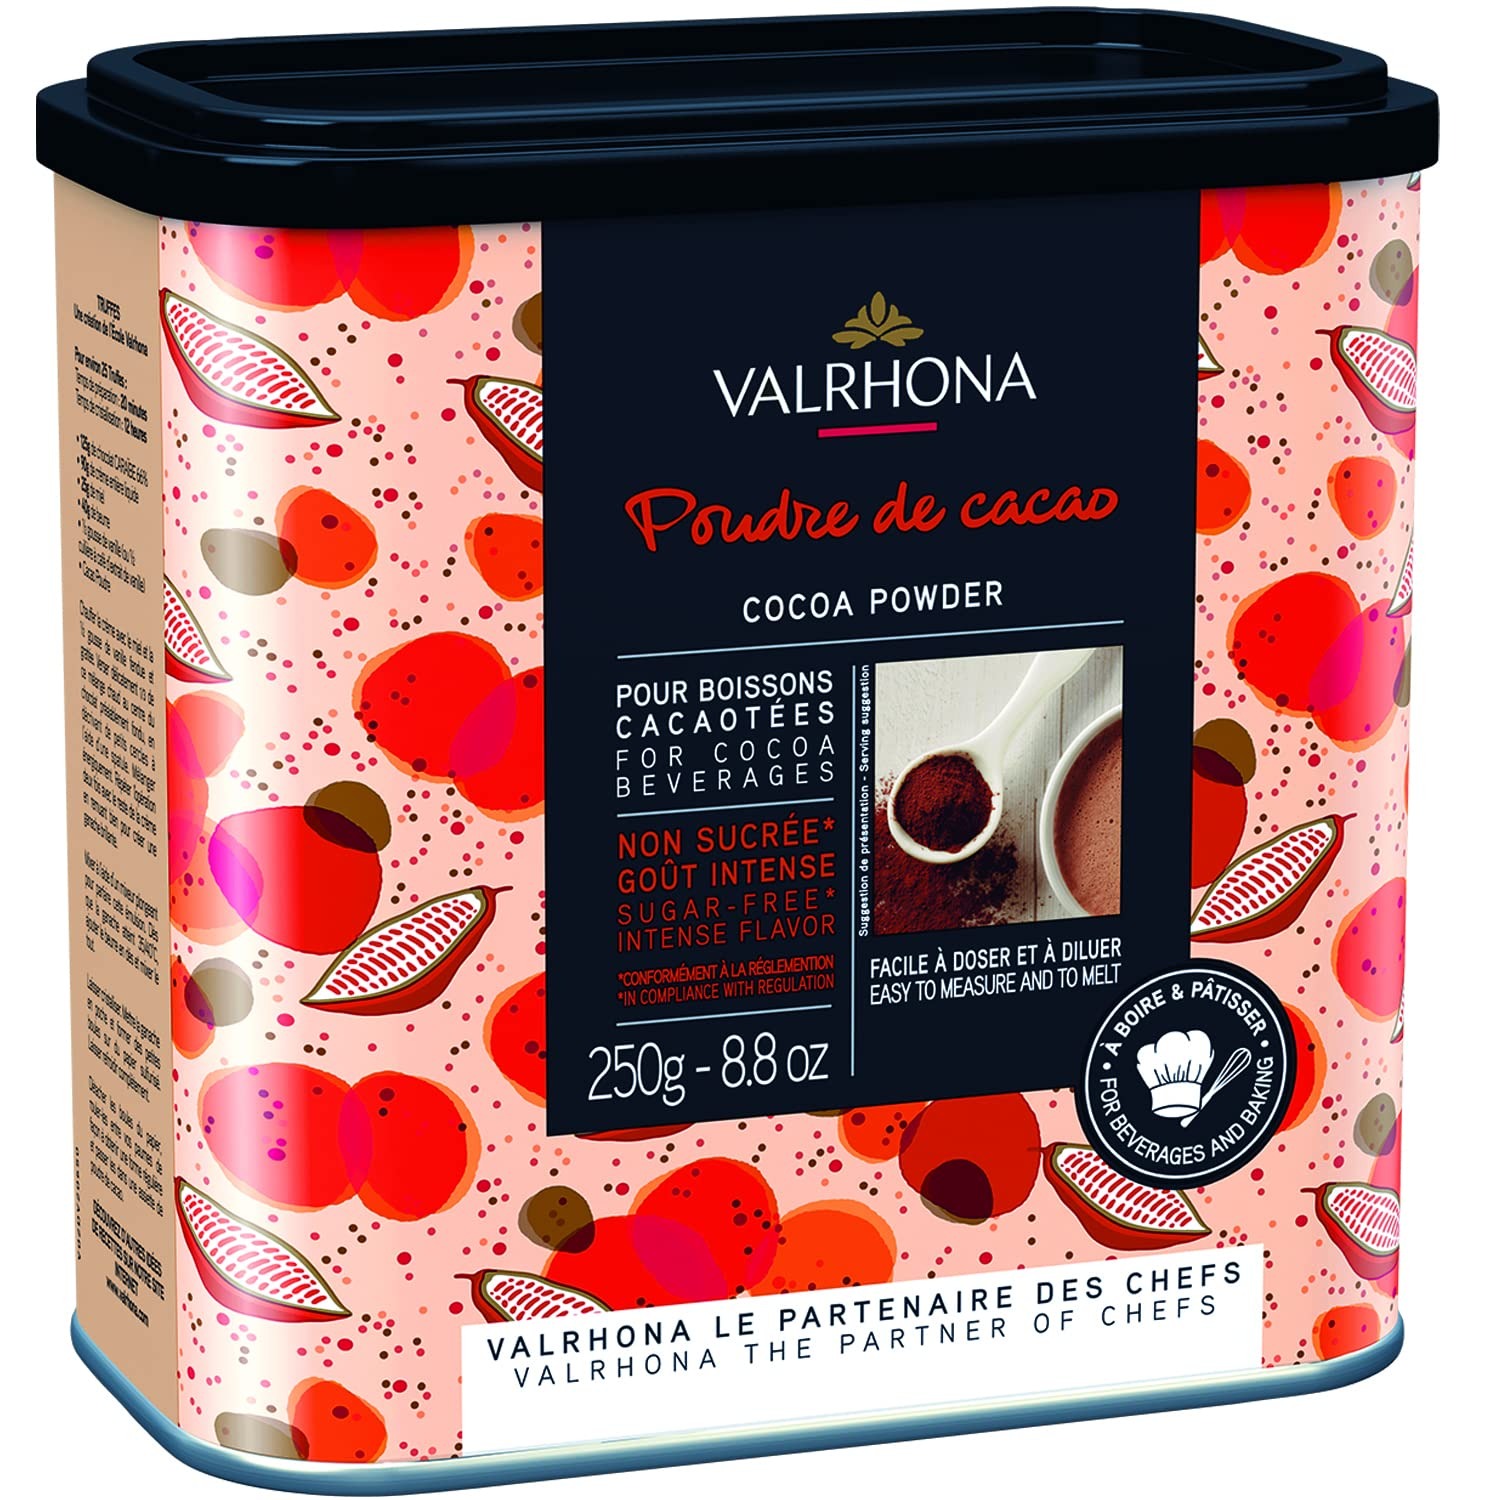
Item Name: Valrhona Dutch Processed French Cocoa Powder. Chef’s Choice Cocoa Powder. Warm, Red Color, Pure, Dark, Intense Flavor. Poudre de Cacao. Great for Desserts and Hot Chocolate. Kosher. 250g (Pack of 1)
Bullet Point 1: ULTIMATE VALRHONA DUTCH PROCESS COCOA POWDER is Perfect for All Baking Applications and Hot Chocolate Making. Makes the Richest Dark Chocolate Cakes and Brownies.
Bullet Point 2: PURE AND INTENSE Cocoa Powder, Sugar-Free, Kosher Certified, Ideal for making Truffles, Mousses, and the Most Intense Chocolate Desserts.
Bullet Point 3: EXCEPTIONALLY FINE POWDER Dissolves Easily. Warm Red Mahogany Color Brings Out All The Subtle Note in Desserts like Vanilla and Caramel.
Bullet Point 4: MAKES THE MOST Luxurious Hot Drinking Chocolate With Just a Few Simple Ingredients. Dark and intense, but never bitter.
Bullet Point 5: PREMIUM ALL AROUND COCOA - In Resealable Container of Cocoa Powder Perfect for Fall and Holiday Baking and Hot Chocolate Nights.
Bullet Point 6: On the package. The expiration date and production date are written on the packaging (E) MM/YY (M=Month; Y=Year) – This date corresponds to the Best-By-Date of the item. (P) DD/MM/YY (D=Day ; M=Month ; Y=Year) – This date followed by the (P) is the manufacturing date of the product.
Product Description: <p><b>Premium Cocoa Powder - Chef’s Choice</b></p><p>Valrhona’s one and only cocoa powder is the only cocoa powder you will ever need. It is nearly perfect in both color and flavor and while intense, it is never bitter. It is dark and rich and full of flavor. Perfect for hot chocolate and cocoa brownies and everything in between.</p><p><b>Valrhona, the World’s Finest Chocolate Since 1922</b></p><p>Valrhona has been producing the world’s finest chocolate in the small village of Tain L’Hermitage, France since 1922. From the beginning, company founder and Pastry Chef Albéric Guironnet was dedicated to the creation of unique, artisan quality chocolate with complex, balanced and consistent flavors.</p><p>Our mission of excellence continues as the gastronomic traditions of the renowned Rhone Valley find expression in every mouthwatering taste of Valrhona’s superb chocolate.</p><p>For almost a century, Valrhona has created a range of unique and recognizable aromatic profiles by perfecting techniques for enhancing the flavor of rare cocoa beans, grown on land masterfully selected for its terroir.</p><p>Today, leading Pastry Chefs and discerning gourmets rely on Valrhona’s expertise to experience the best that chocolate can be.</p><p><b>Our Commitment to the Environment</b></p><p>Strongly determined to cut its environmental impact in half by 2025, Valrhona has already considerably reduced its gas emissions, waste production, and energy and water consumption on industrial sites.</p>
Value: 8.82
Unit: Ounce

Price: 45.28